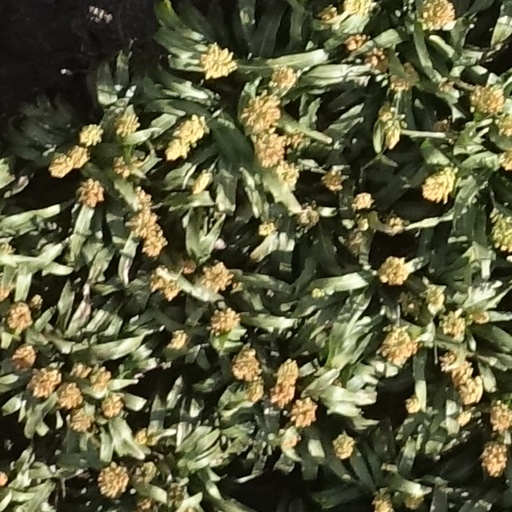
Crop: sorghum